Socompa

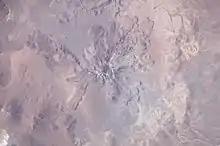
A number of tongue-like protrusions expand radially from a central point

The collapse deposit covers a surface area of , and is thus not as large as the deposit left by the Mount Shasta or Nevado de Colima collapses. The deposit forms the Negros de Aras (also a name for the deposit) surface northwest of the volcano and the El Cenizal surface due north, where it has a hook-like surface distribution. The thickness of the deposit varies, with thin segments in the extreme southeastern and southwestern parts being less than thick and the central parts reaching .